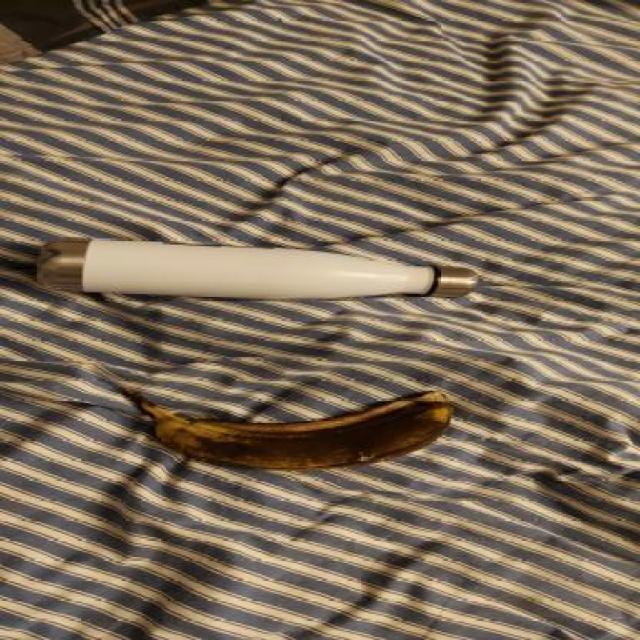
Label: bananas